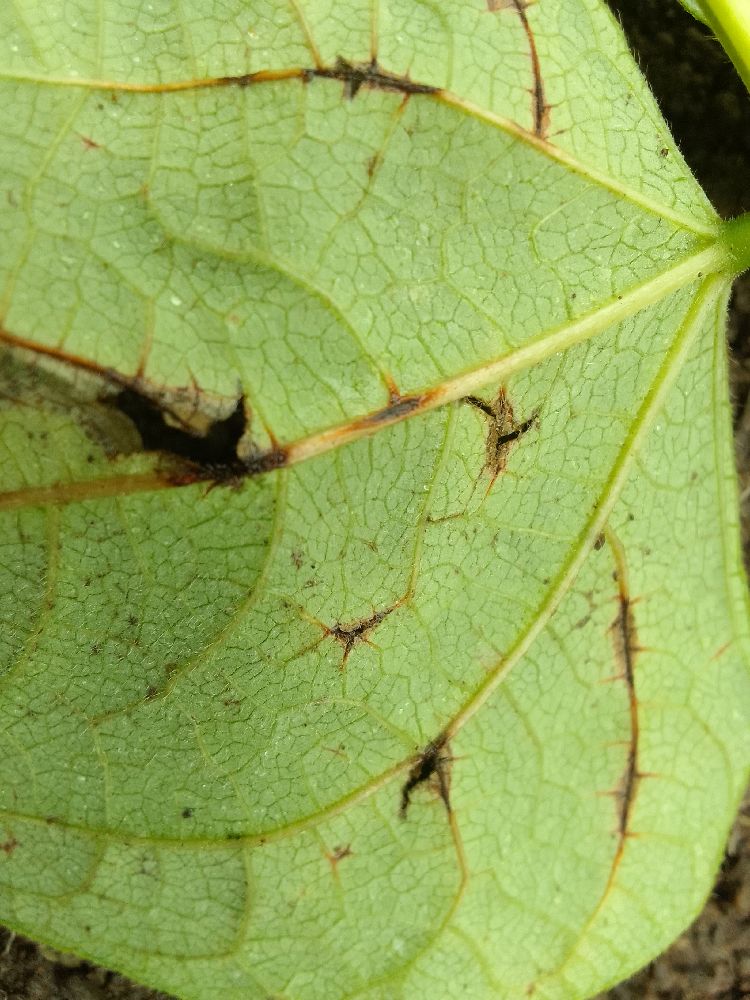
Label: anthracnose